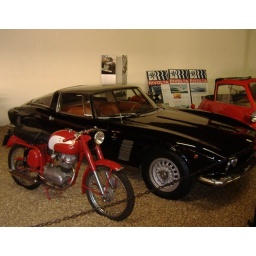
Beautiful exotic sports car - I think it's Pirinfirina (Ferrari designers) along with an antique motorcycle in Sarasota, Fl